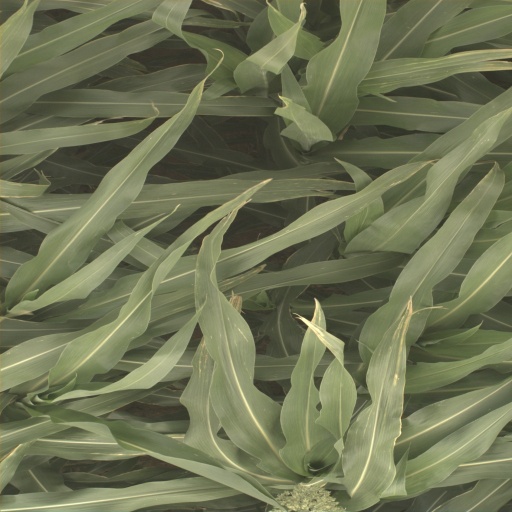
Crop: sorghum